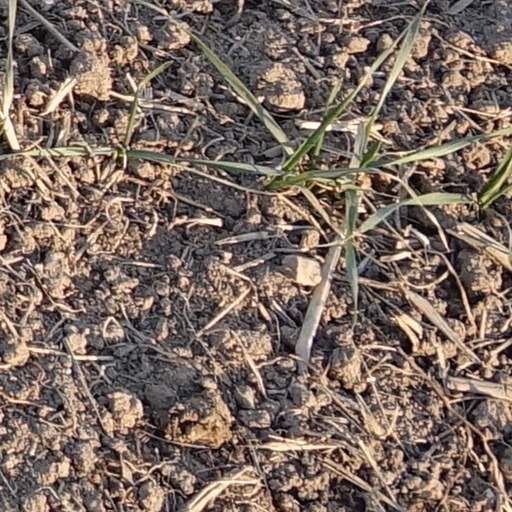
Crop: wheat